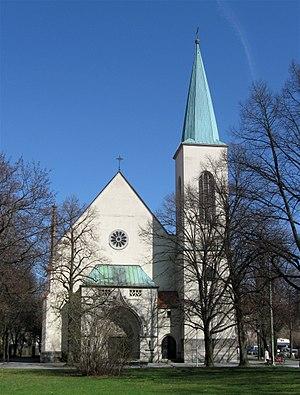
Neuhausen-Nymphenburg est un des vingt-cinq secteurs de la ville allemande de Munich.